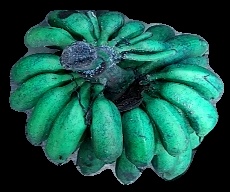
Variety: rasbale
Grade: grade3